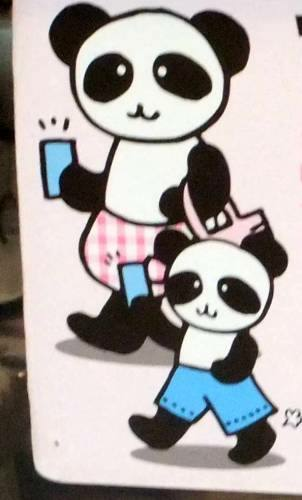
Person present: No